Nellie Kim

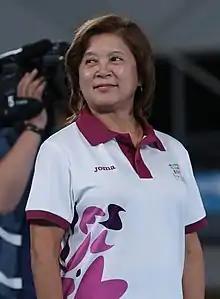
Kim in 2018

Nellie Vladimirovna Kim (Russian: , also transliterated Nelli, born 29 July 1957) is a retired Soviet and Belarusian gymnast of Sakhalin Korean and Tatar descent who won three gold medals and a silver medal at the 1976 Summer Olympics in Montreal, and two gold medals at the 1980 Summer Olympics in Moscow. She was the second woman in Olympic history to earn a perfect 10 score and the first woman to score it on the vault and on the floor exercise, rivaling Nadia Comăneci, Ludmilla Tourischeva, and other strong competitors of the 1970s.